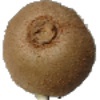
Label: Kiwi 1